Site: brandenburg
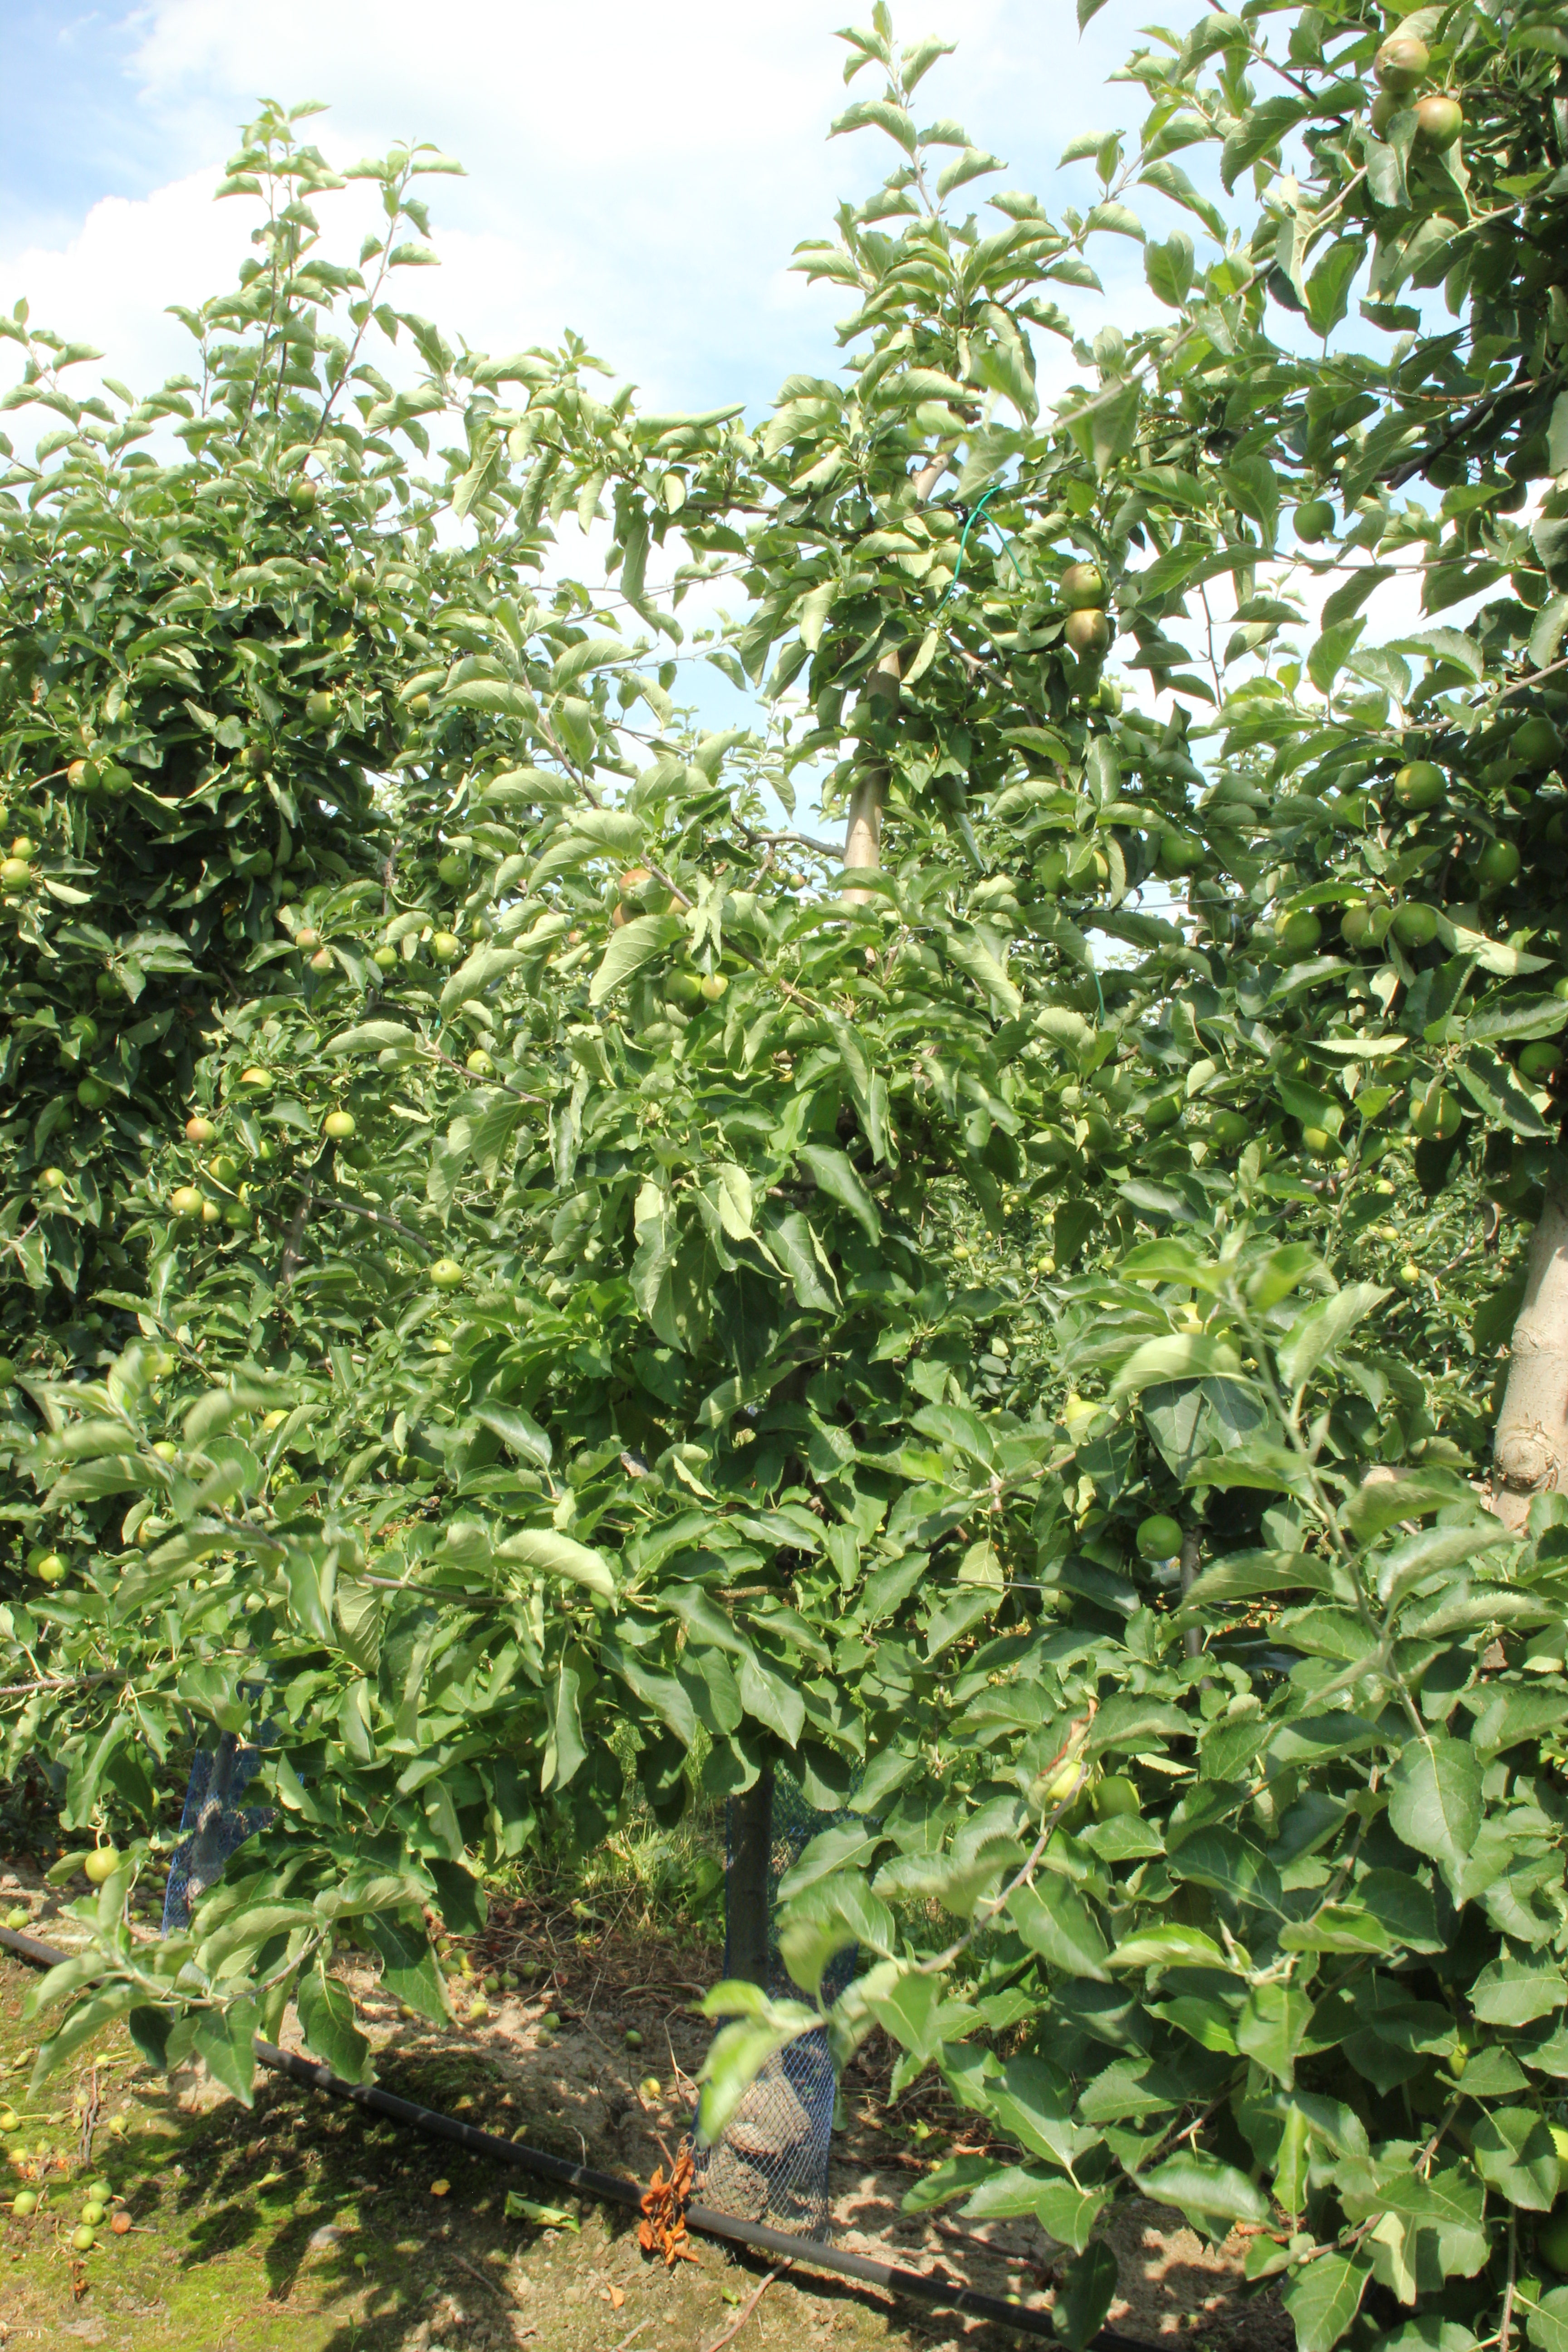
Growth stage (BBCH 74): Development of fruit